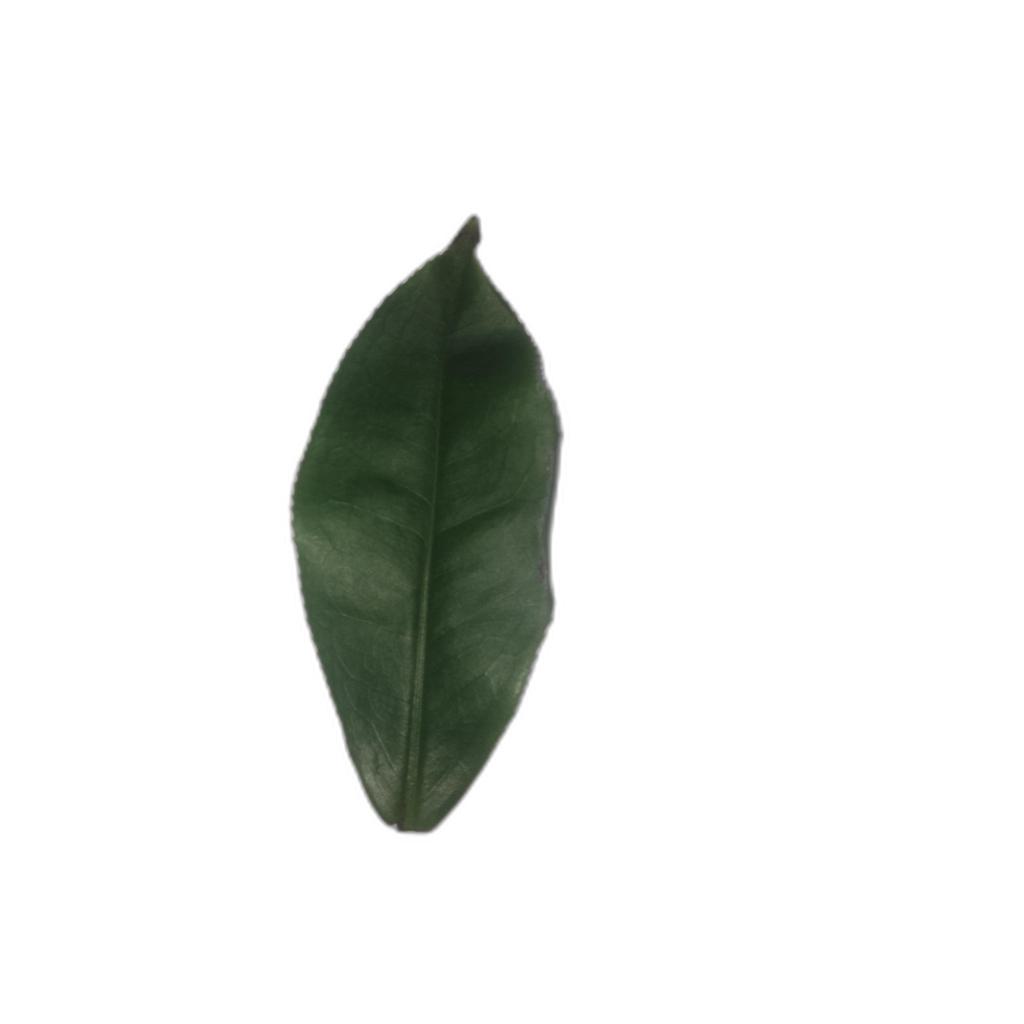
Label: Healthy